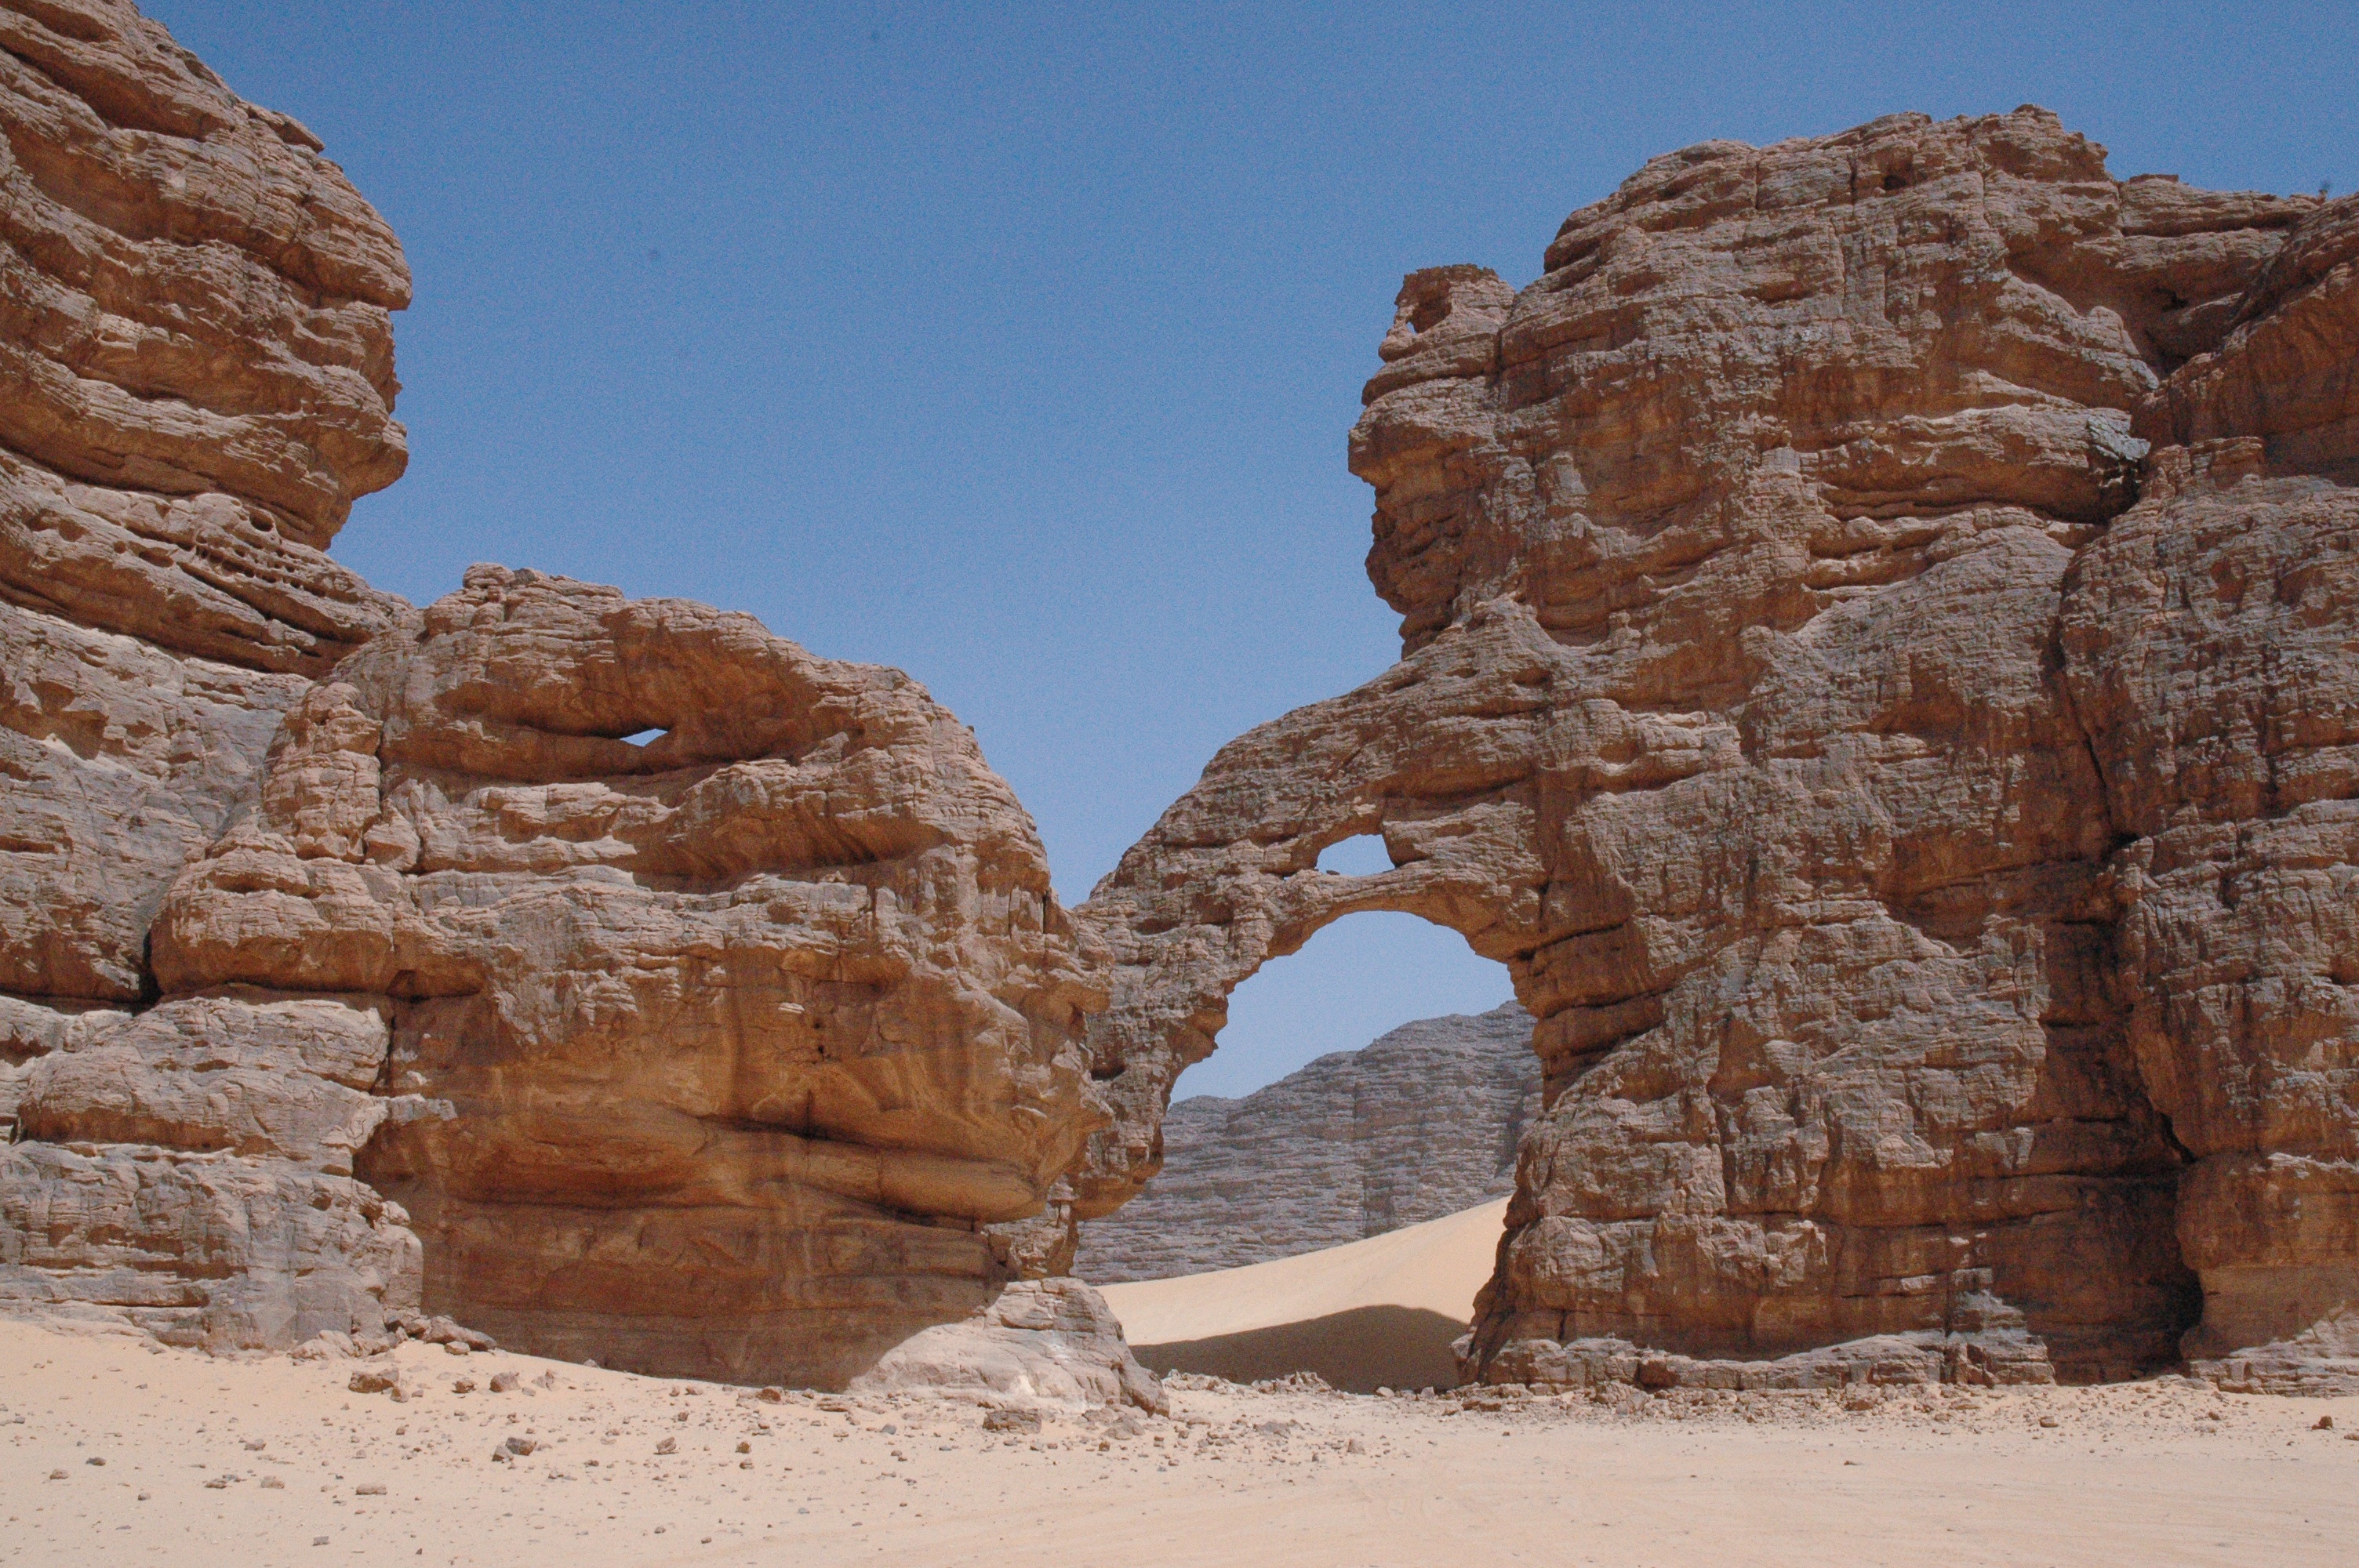
landscape, sand, rock, architecture, desert, valley, formation, cliff, arch, canyon, terrain, geology, badlands, plateau, algeria, wadi, butte, landform, natural arch, historic site, ancient history, erosion arch